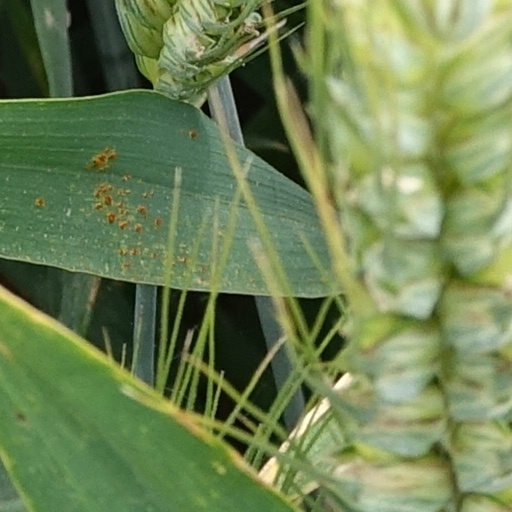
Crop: wheat